Divna Ljubojević

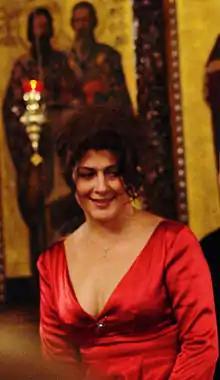

Divna Ljubojević, sometimes called by just her first name, Divna, is a Serbian singer and conductor of Orthodox Christian sacred music in various languages. She is the conductor and artistic director of the Melodi ensemble (Serbian: ), a "choir and studio for spiritual music". which she founded with a group of her friends.